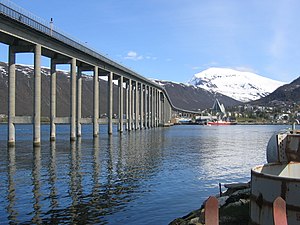
Tromsøbroen
Broen set fra Tromsøsiden. Ishavskatedralen og Tromsdalstinden ses i baggrunden